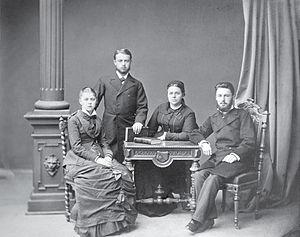
Franz Albert Schechtel, né le 7 août 1859 à Saint-Pétersbourg et mort le 7 juillet 1926 à Moscou, est un architecte russe, descendant d'Allemands de la Volga catholiques, qui fut surtout actif à Moscou construisant en vingt ans cinq théâtres, cinq églises, trente-neuf hôtels particuliers et immeubles, la gare de Iaroslavl et nombre de constructions, dans le style néorusse, ou encore Modern Style.